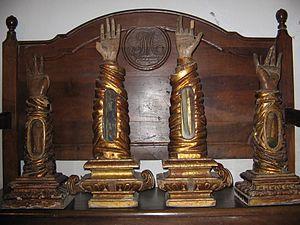
Un reliquaire est un réceptacle, généralement un coffret, destiné à contenir une ou plusieurs reliques. La dévotion populaire cherchant à honorer ceux dont les restes mortels étaient préservés fit que tout un art se développa, créant des reliquaires en matériaux précieux de forme et style esthétique divers.